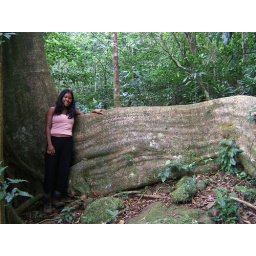
There was a giant tree in the forest -- this is a tree root!